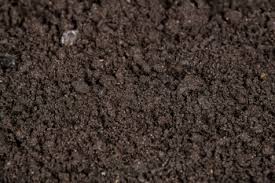
Soil type: Black Soil